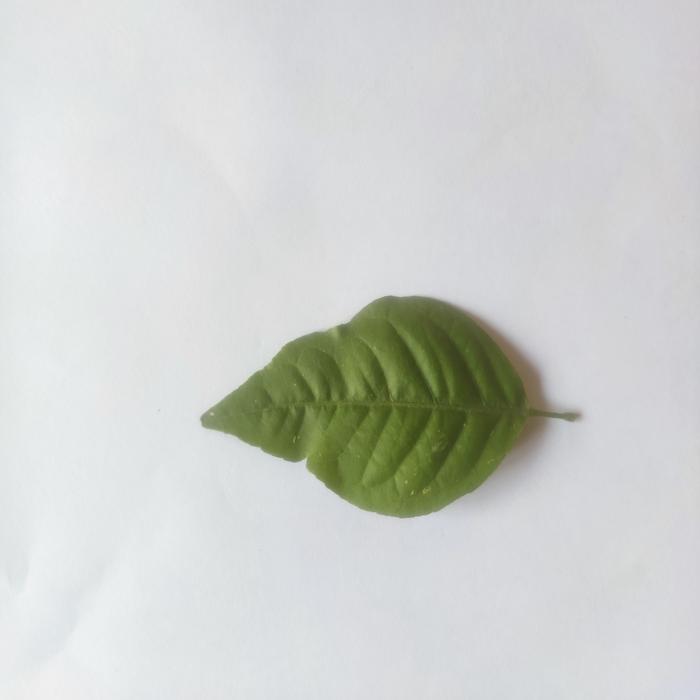
Crop: Aegle Marmelos
Leaf condition: Healthy_Leaf